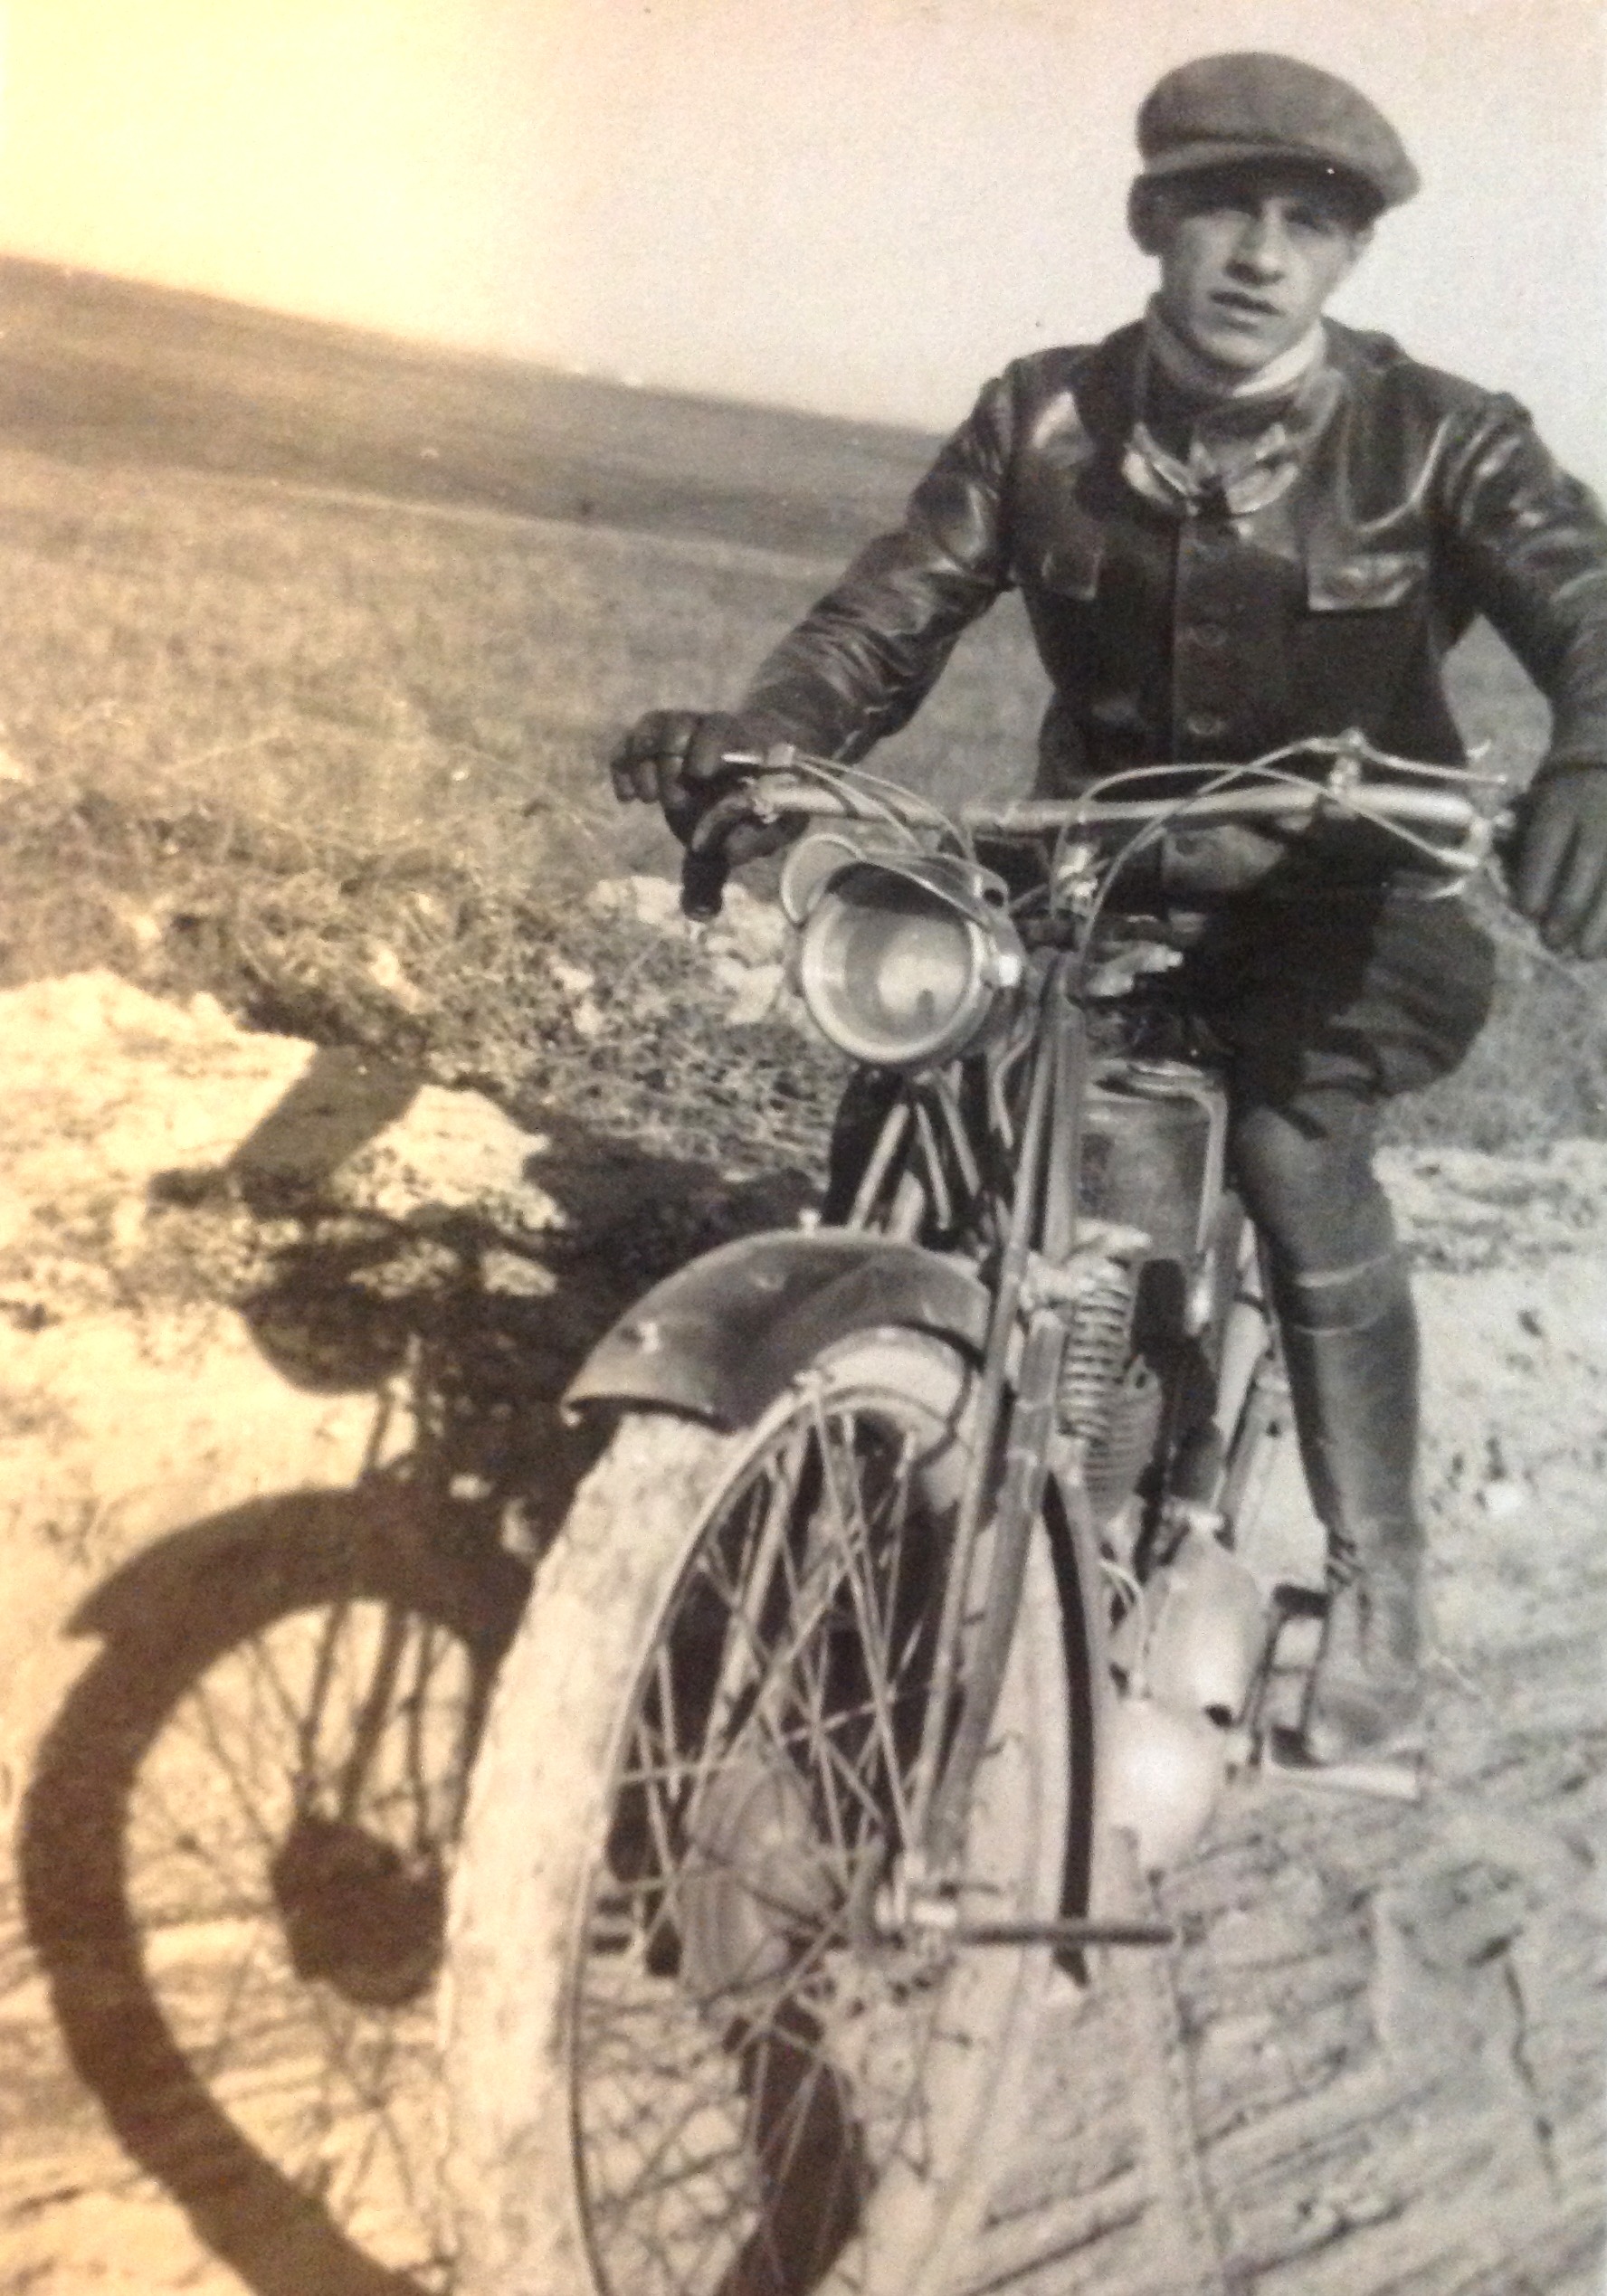
man, vintage, bicycle, bike, travel, rider, transportation, transport, vehicle, motorcycle, ride, extreme sport, motorbike, mountain bike, racing, motor, biker, motorcycling